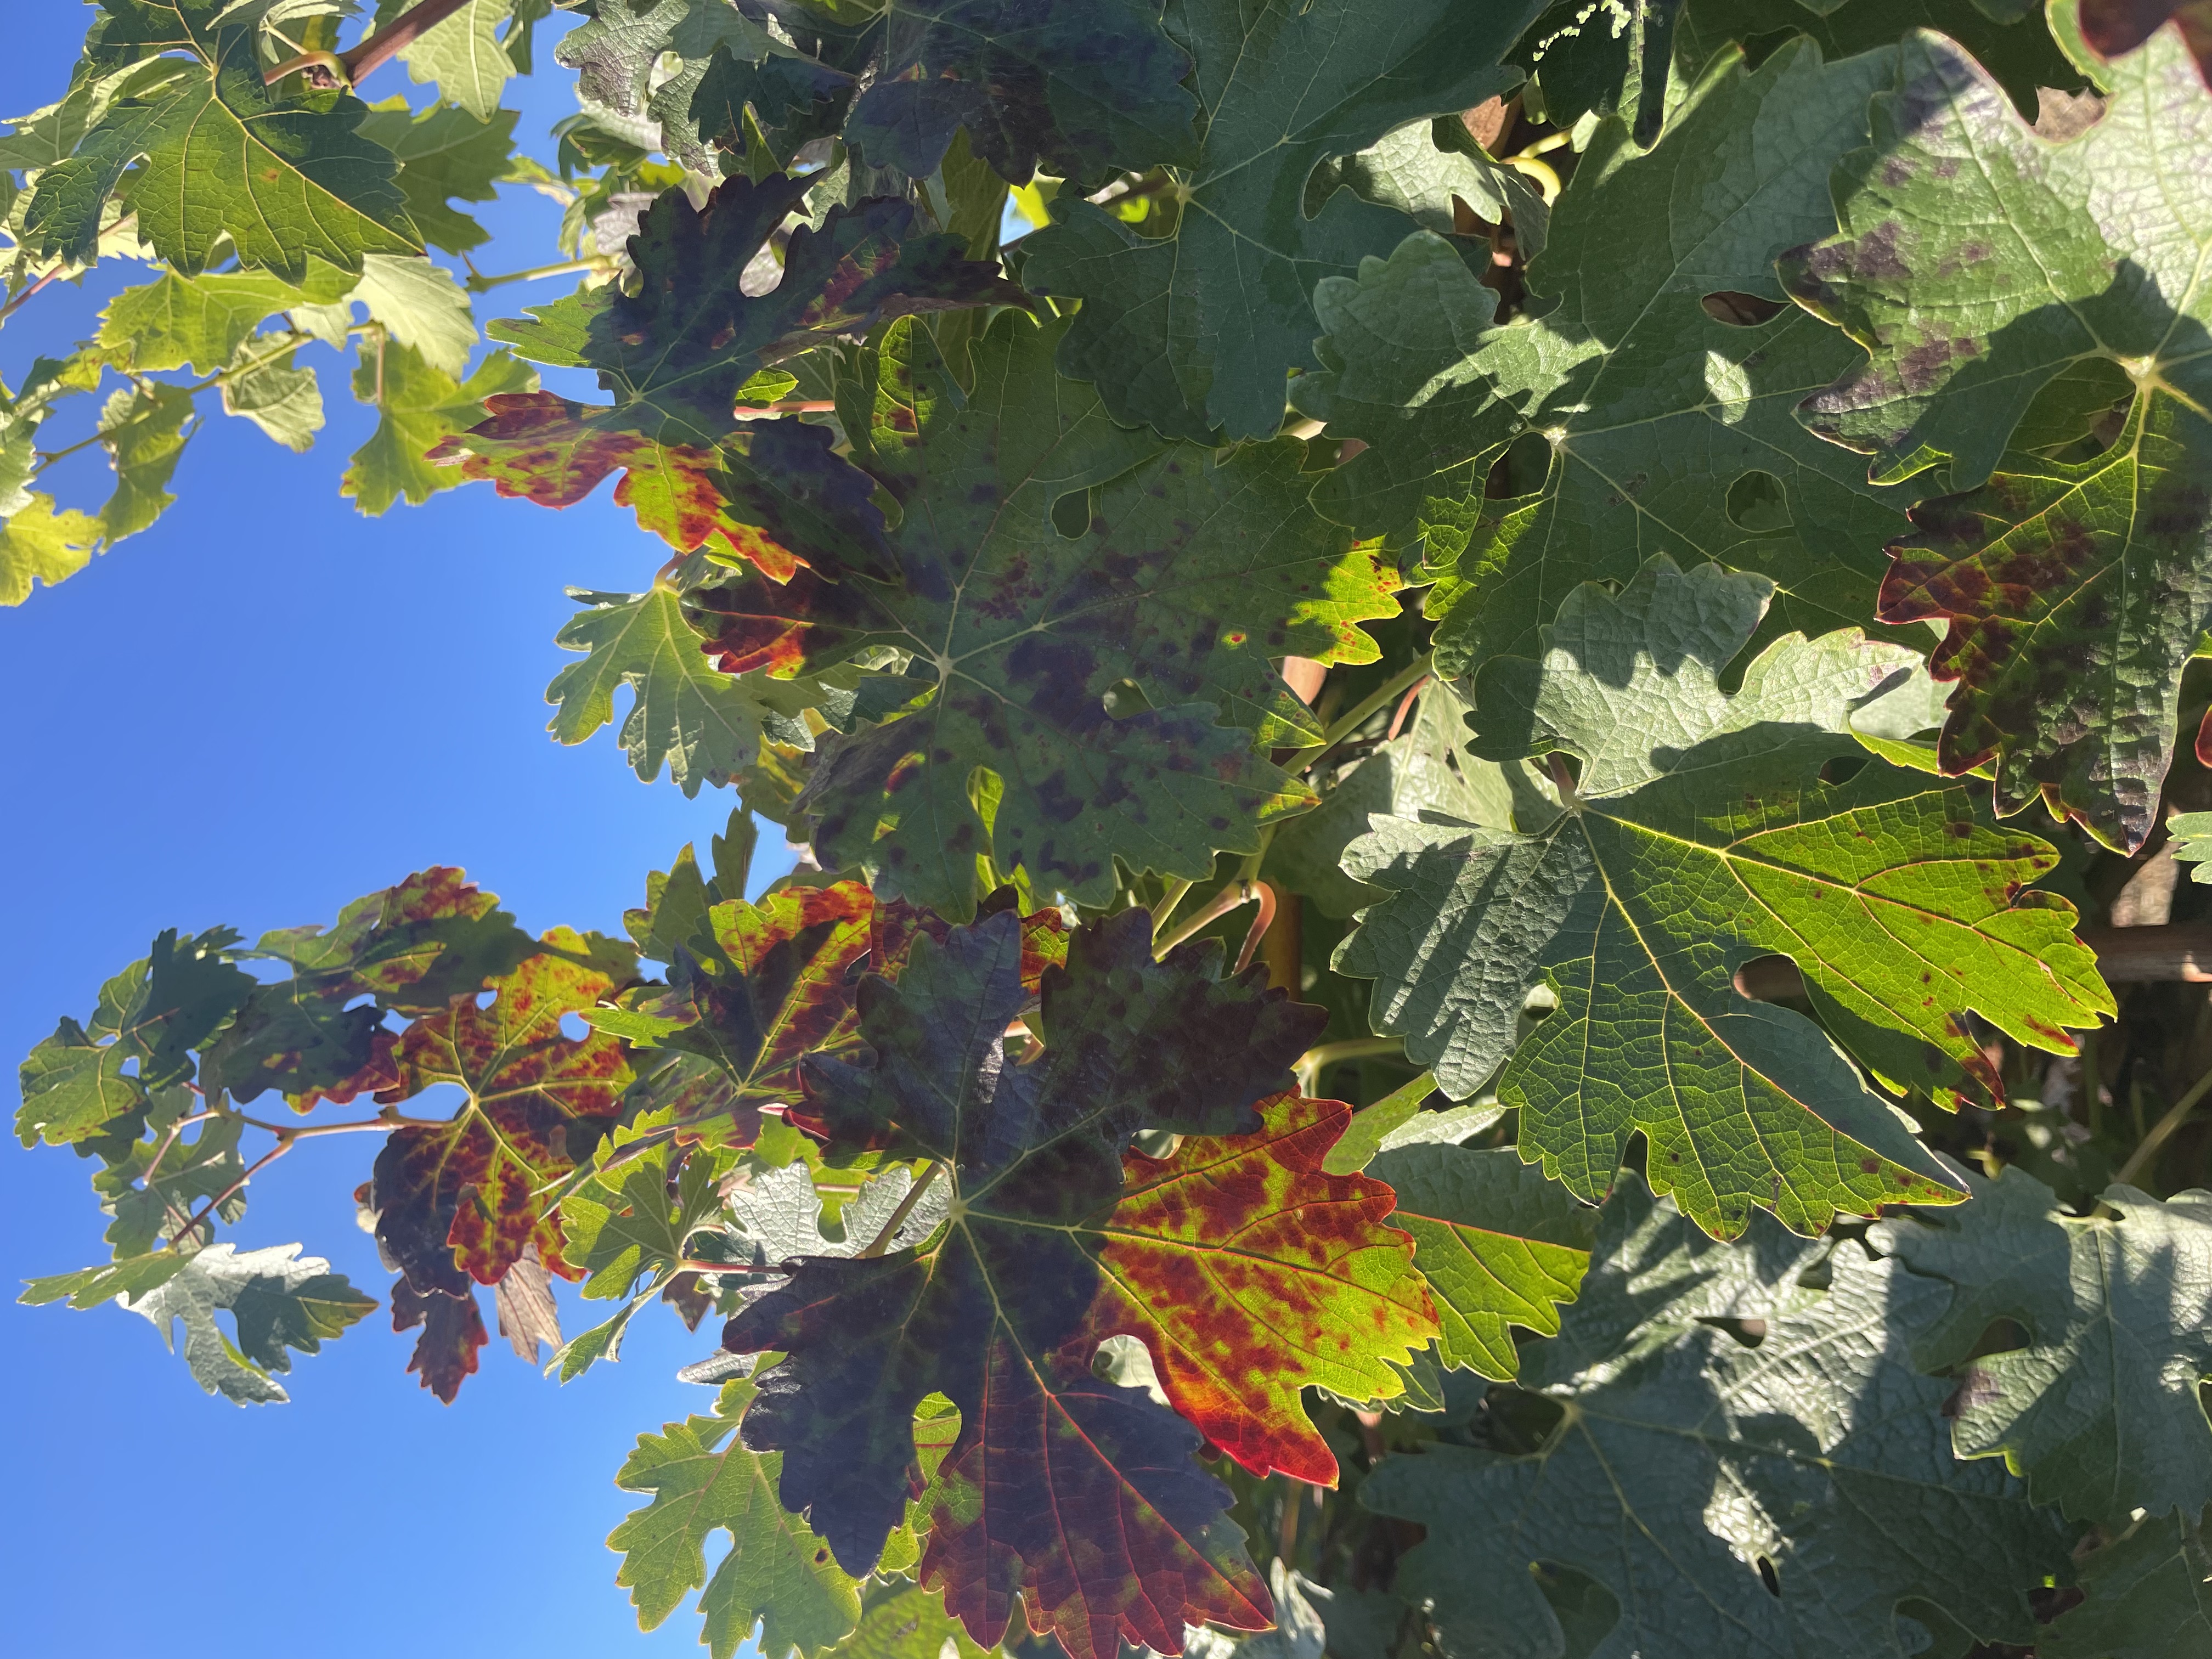
Label: Leafroll 3